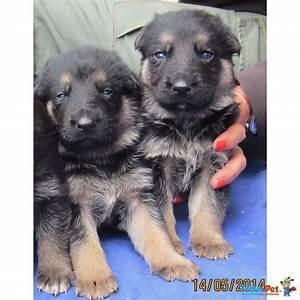
dog